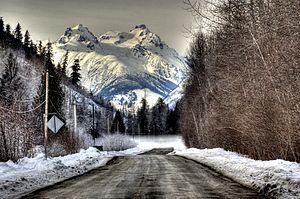
Le mont Meager, en anglais Mount Meager, est un ancien volcan endormi du Canada situé en Colombie-Britannique. Son point culminant est le pic Plinth avec 2 645 ou 2 680 mètres d'altitude. Sa dernière éruption déroulée vers 410 av. J.-C. est la plus grande éruption explosive de l'Holocène au Canada avec la production de nuées ardentes, de dômes et de coulées de lave.